Answer in natural language. Considering the relative positions, where is brown square dresser with respect to blue tartanpatterned dog bed? Choose between the following options: right or left
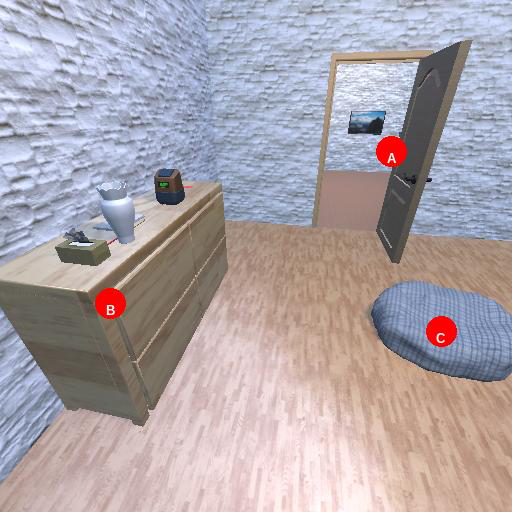
<answer>left</answer>